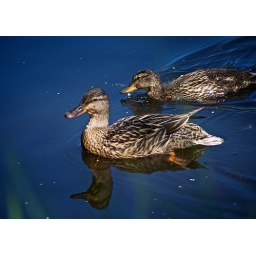
Couple of ducks swimming in a pond on a Spring morning